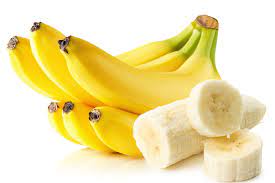
Banaana bu ñu xolli ak banaana bu ñu xolliwul. Banaana bu ñu xolli, boo ko xoole ñaari banaana la, bu ñu xolliwul boo ko xoolee six banaana la. Waaw kay, noonu la deme.